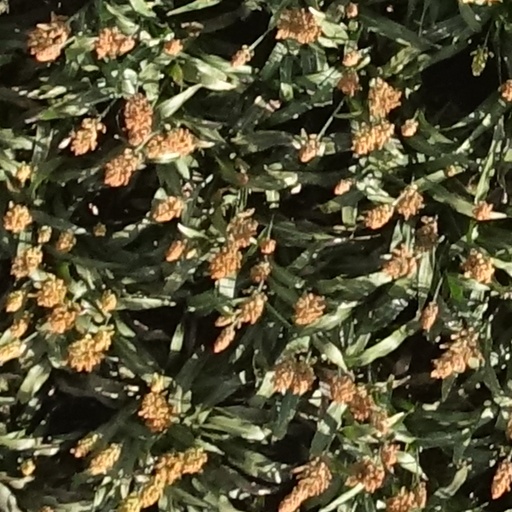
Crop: sorghum